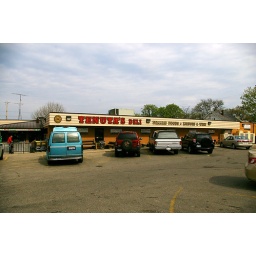
Tenuta's Deli in Kenosha, WI. The blue conversion van is my wife's.